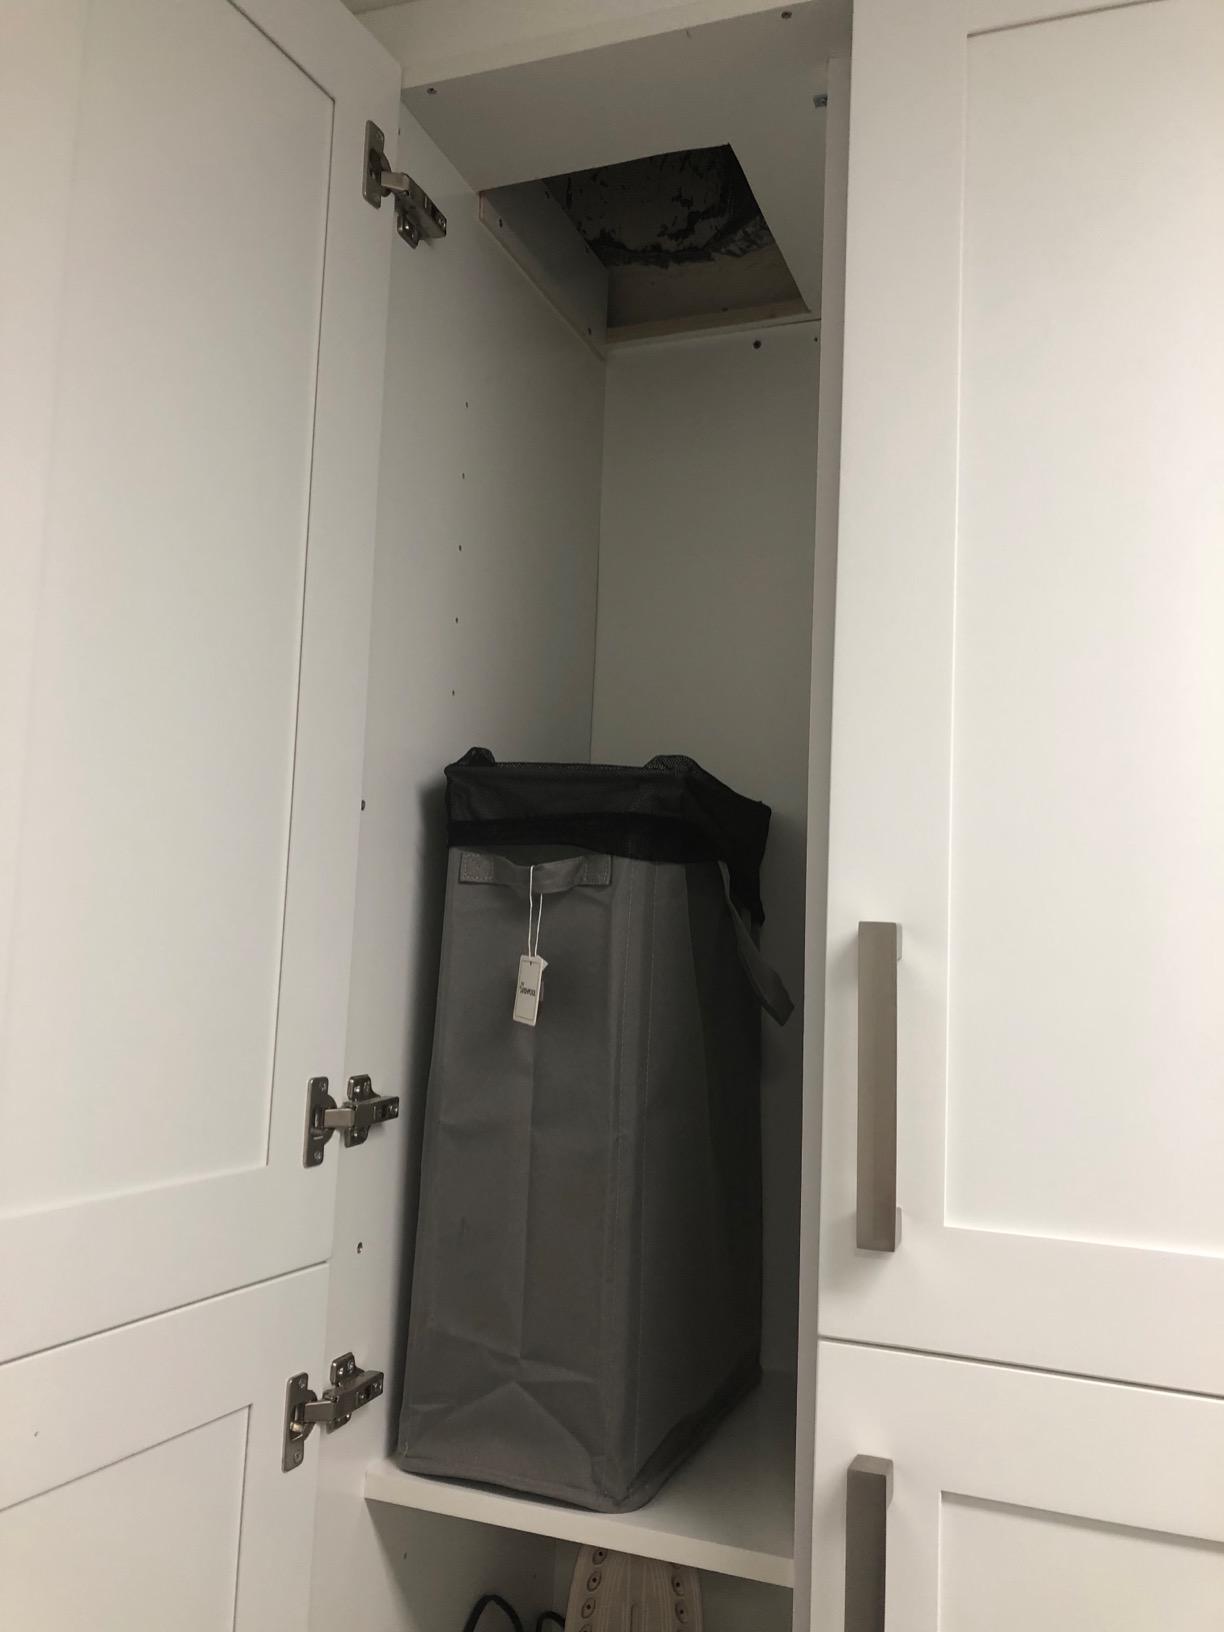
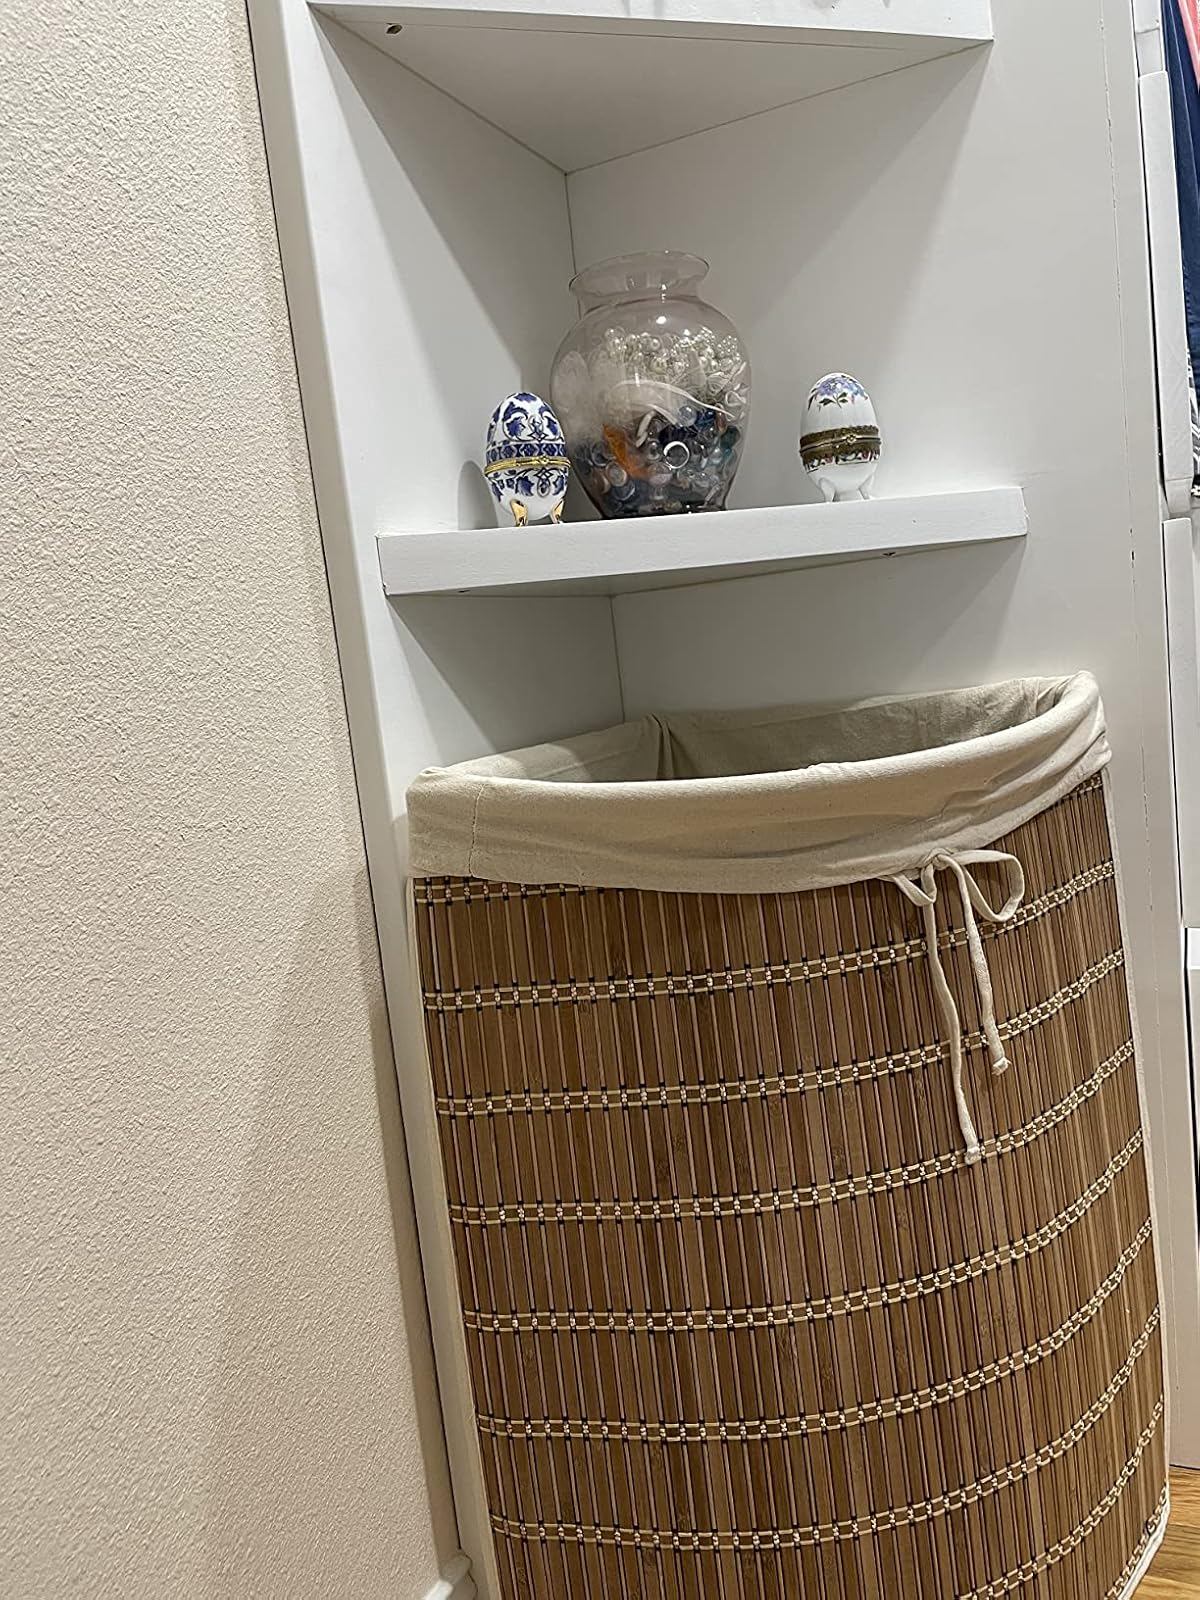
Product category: items_hamper
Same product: no